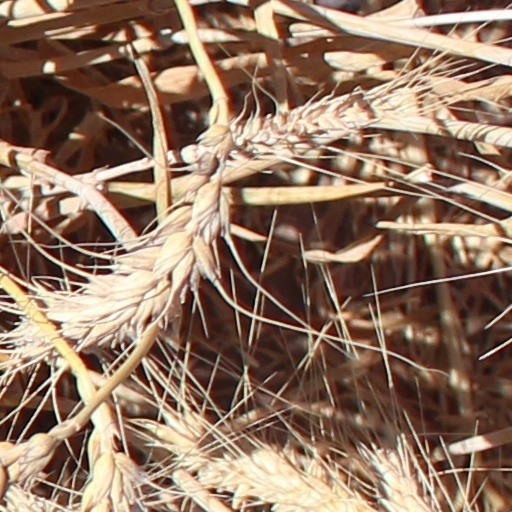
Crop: wheat